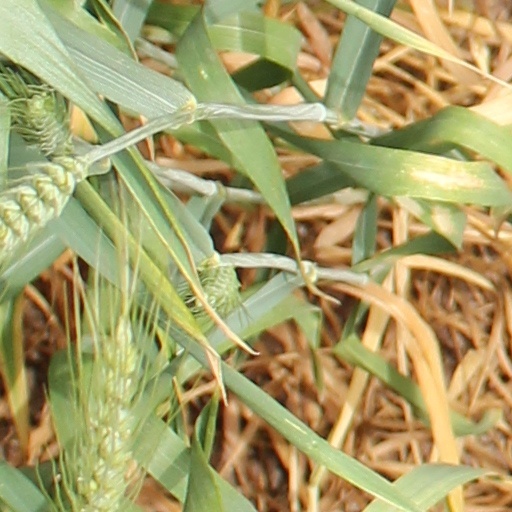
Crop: wheat